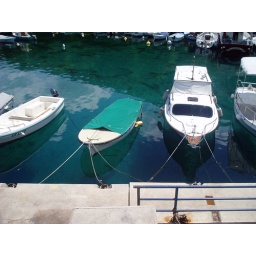
very clear water like this all around the island